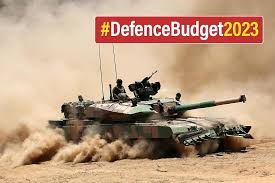
Label: Rs-24